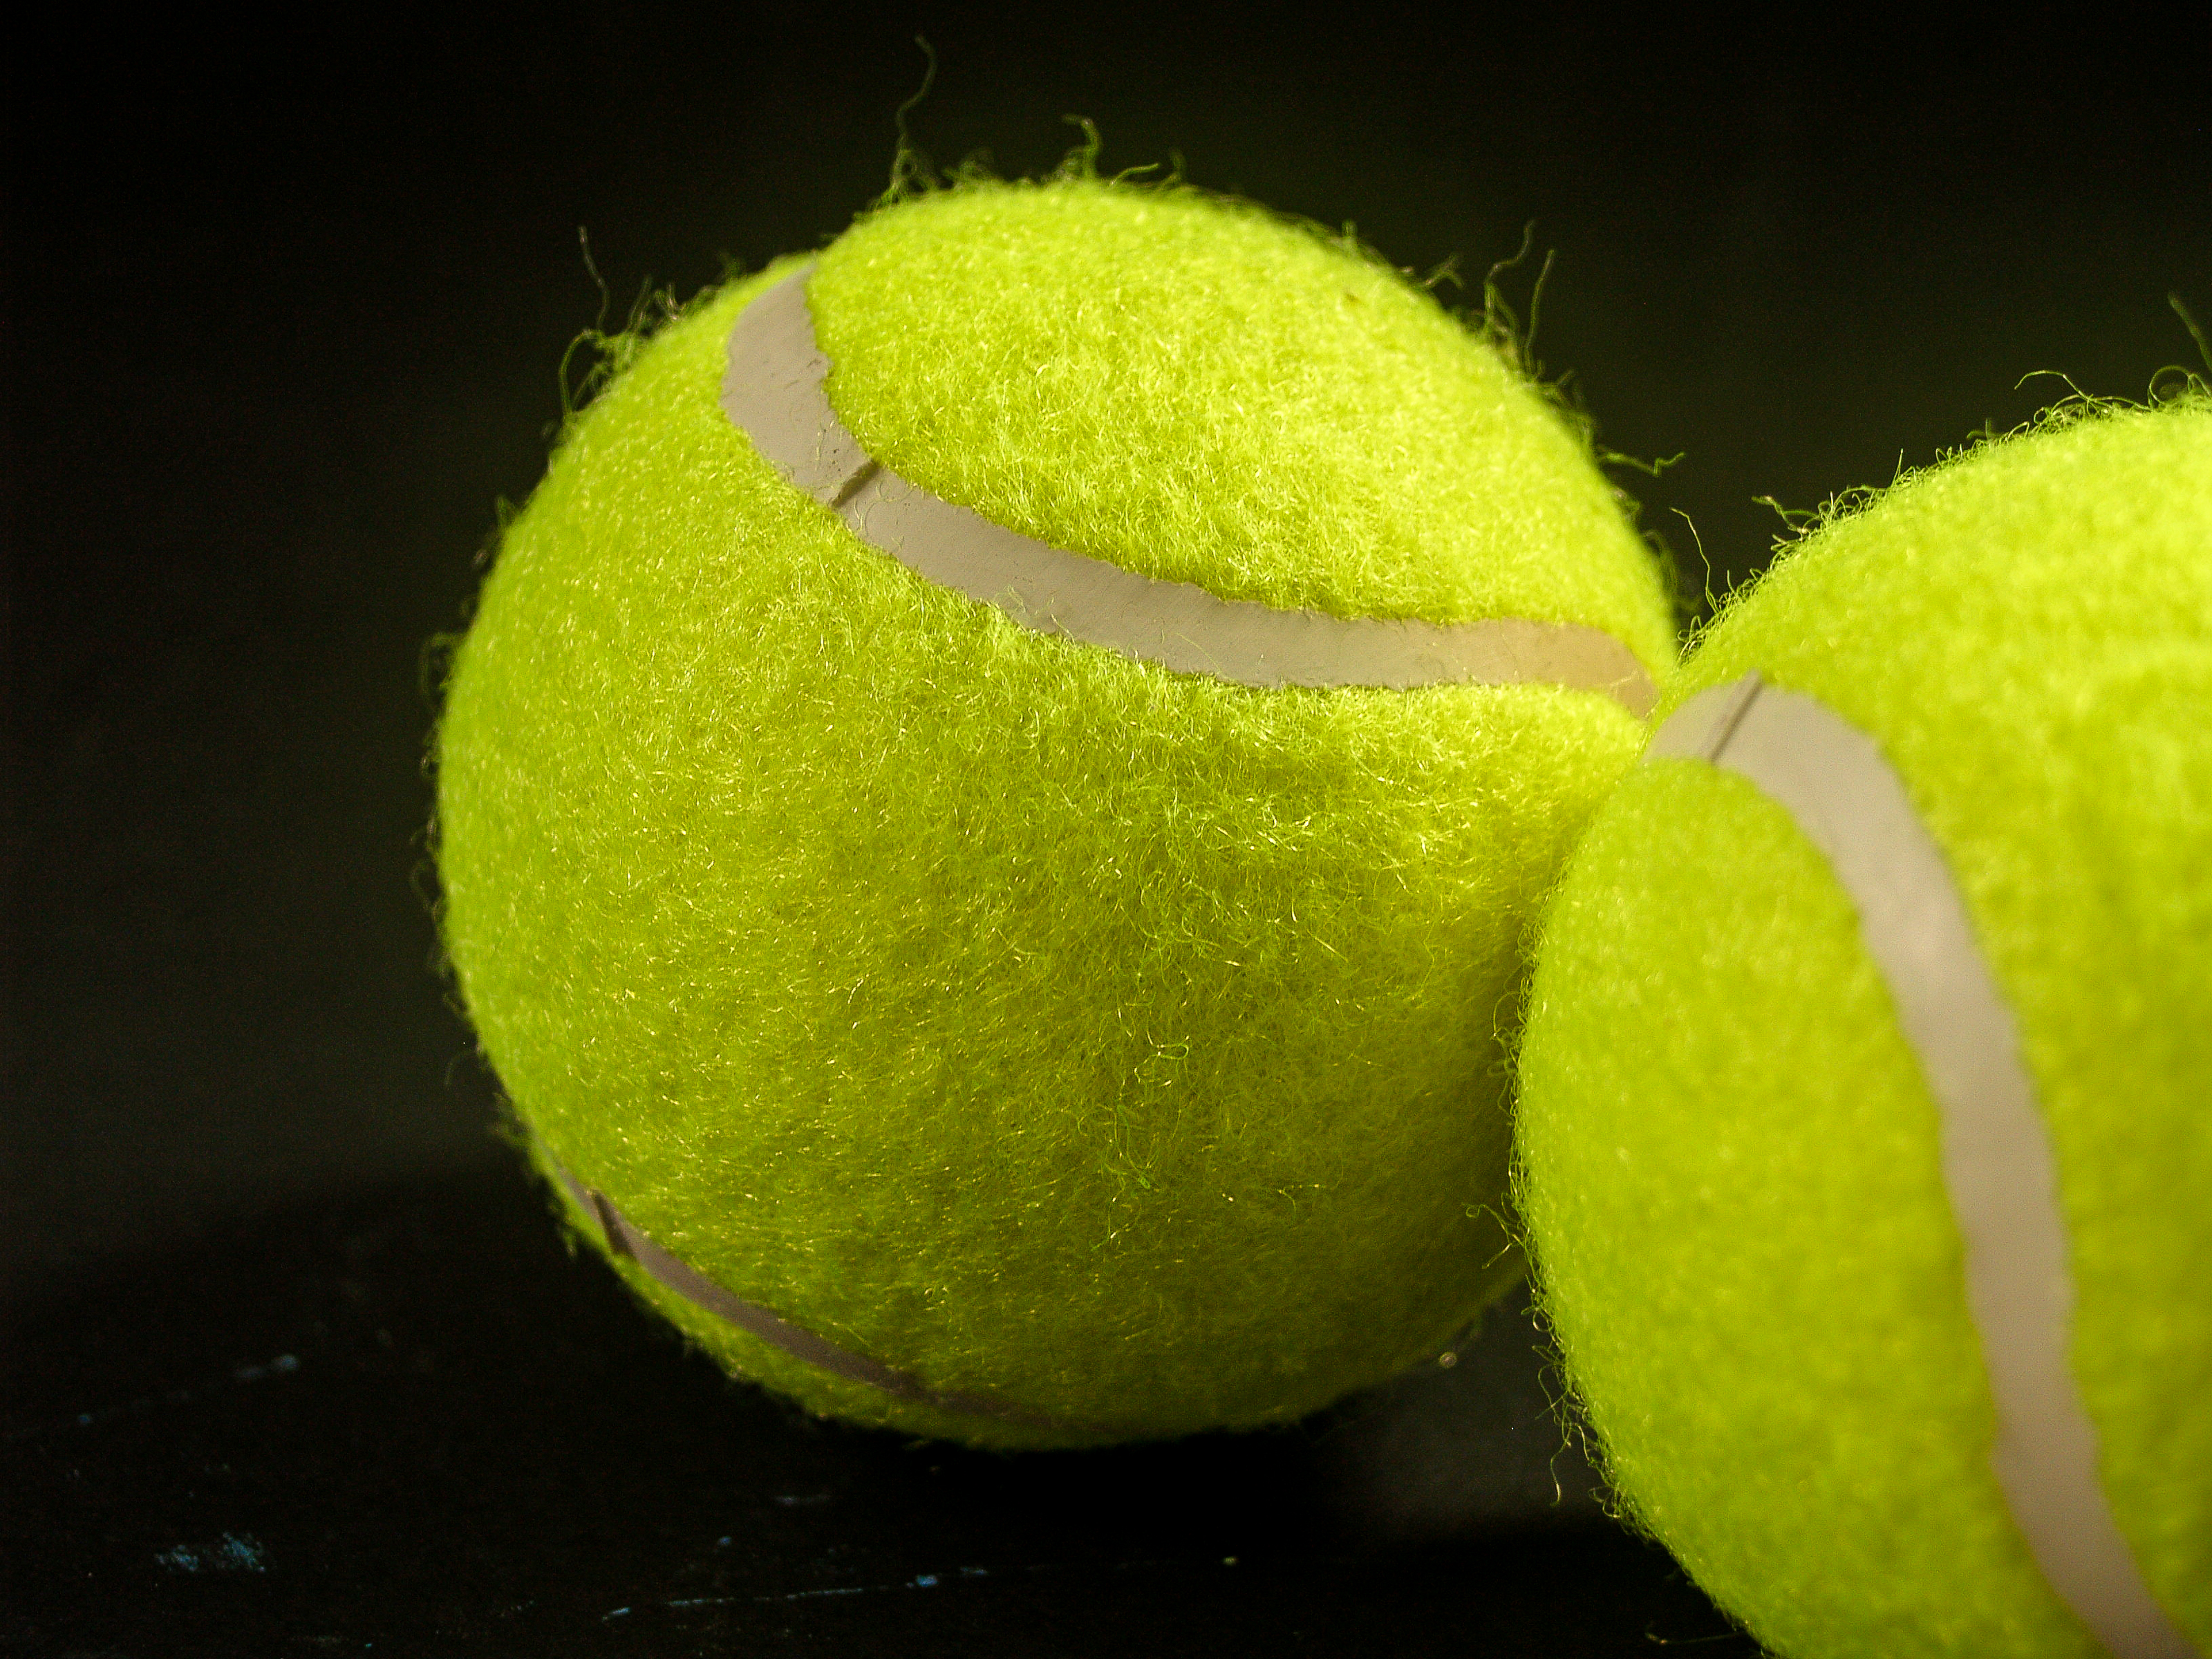
equipment, isolated, sport, tennis, ball, game, white, closeup, object, single, circle, round, background, green, macro, yellow, leisure, competition, play, close, sphere, up, motion, training, court, texture, symbol, activity, close up, tennis ball, macro photography, computer wallpaper, grass, pallone